Dresden-Neustadt station

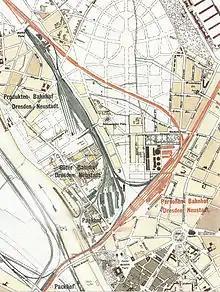
A design plan from 1895

The original railway installations in Dresden were based on no overall concept. Rather, each private railway company had its own station as the terminus of its main line, so by 1875 there were four different and poorly linked long-distance stations in Dresden. In addition, the many level crossings were creating significant traffic problems by the late 1880s when all the railway companies serving Dresden had been nationalised. It was decided to implement a profound transformation of the Dresden railway node under the auspices of Otto Klette, the commissioner of works ("Baurat").